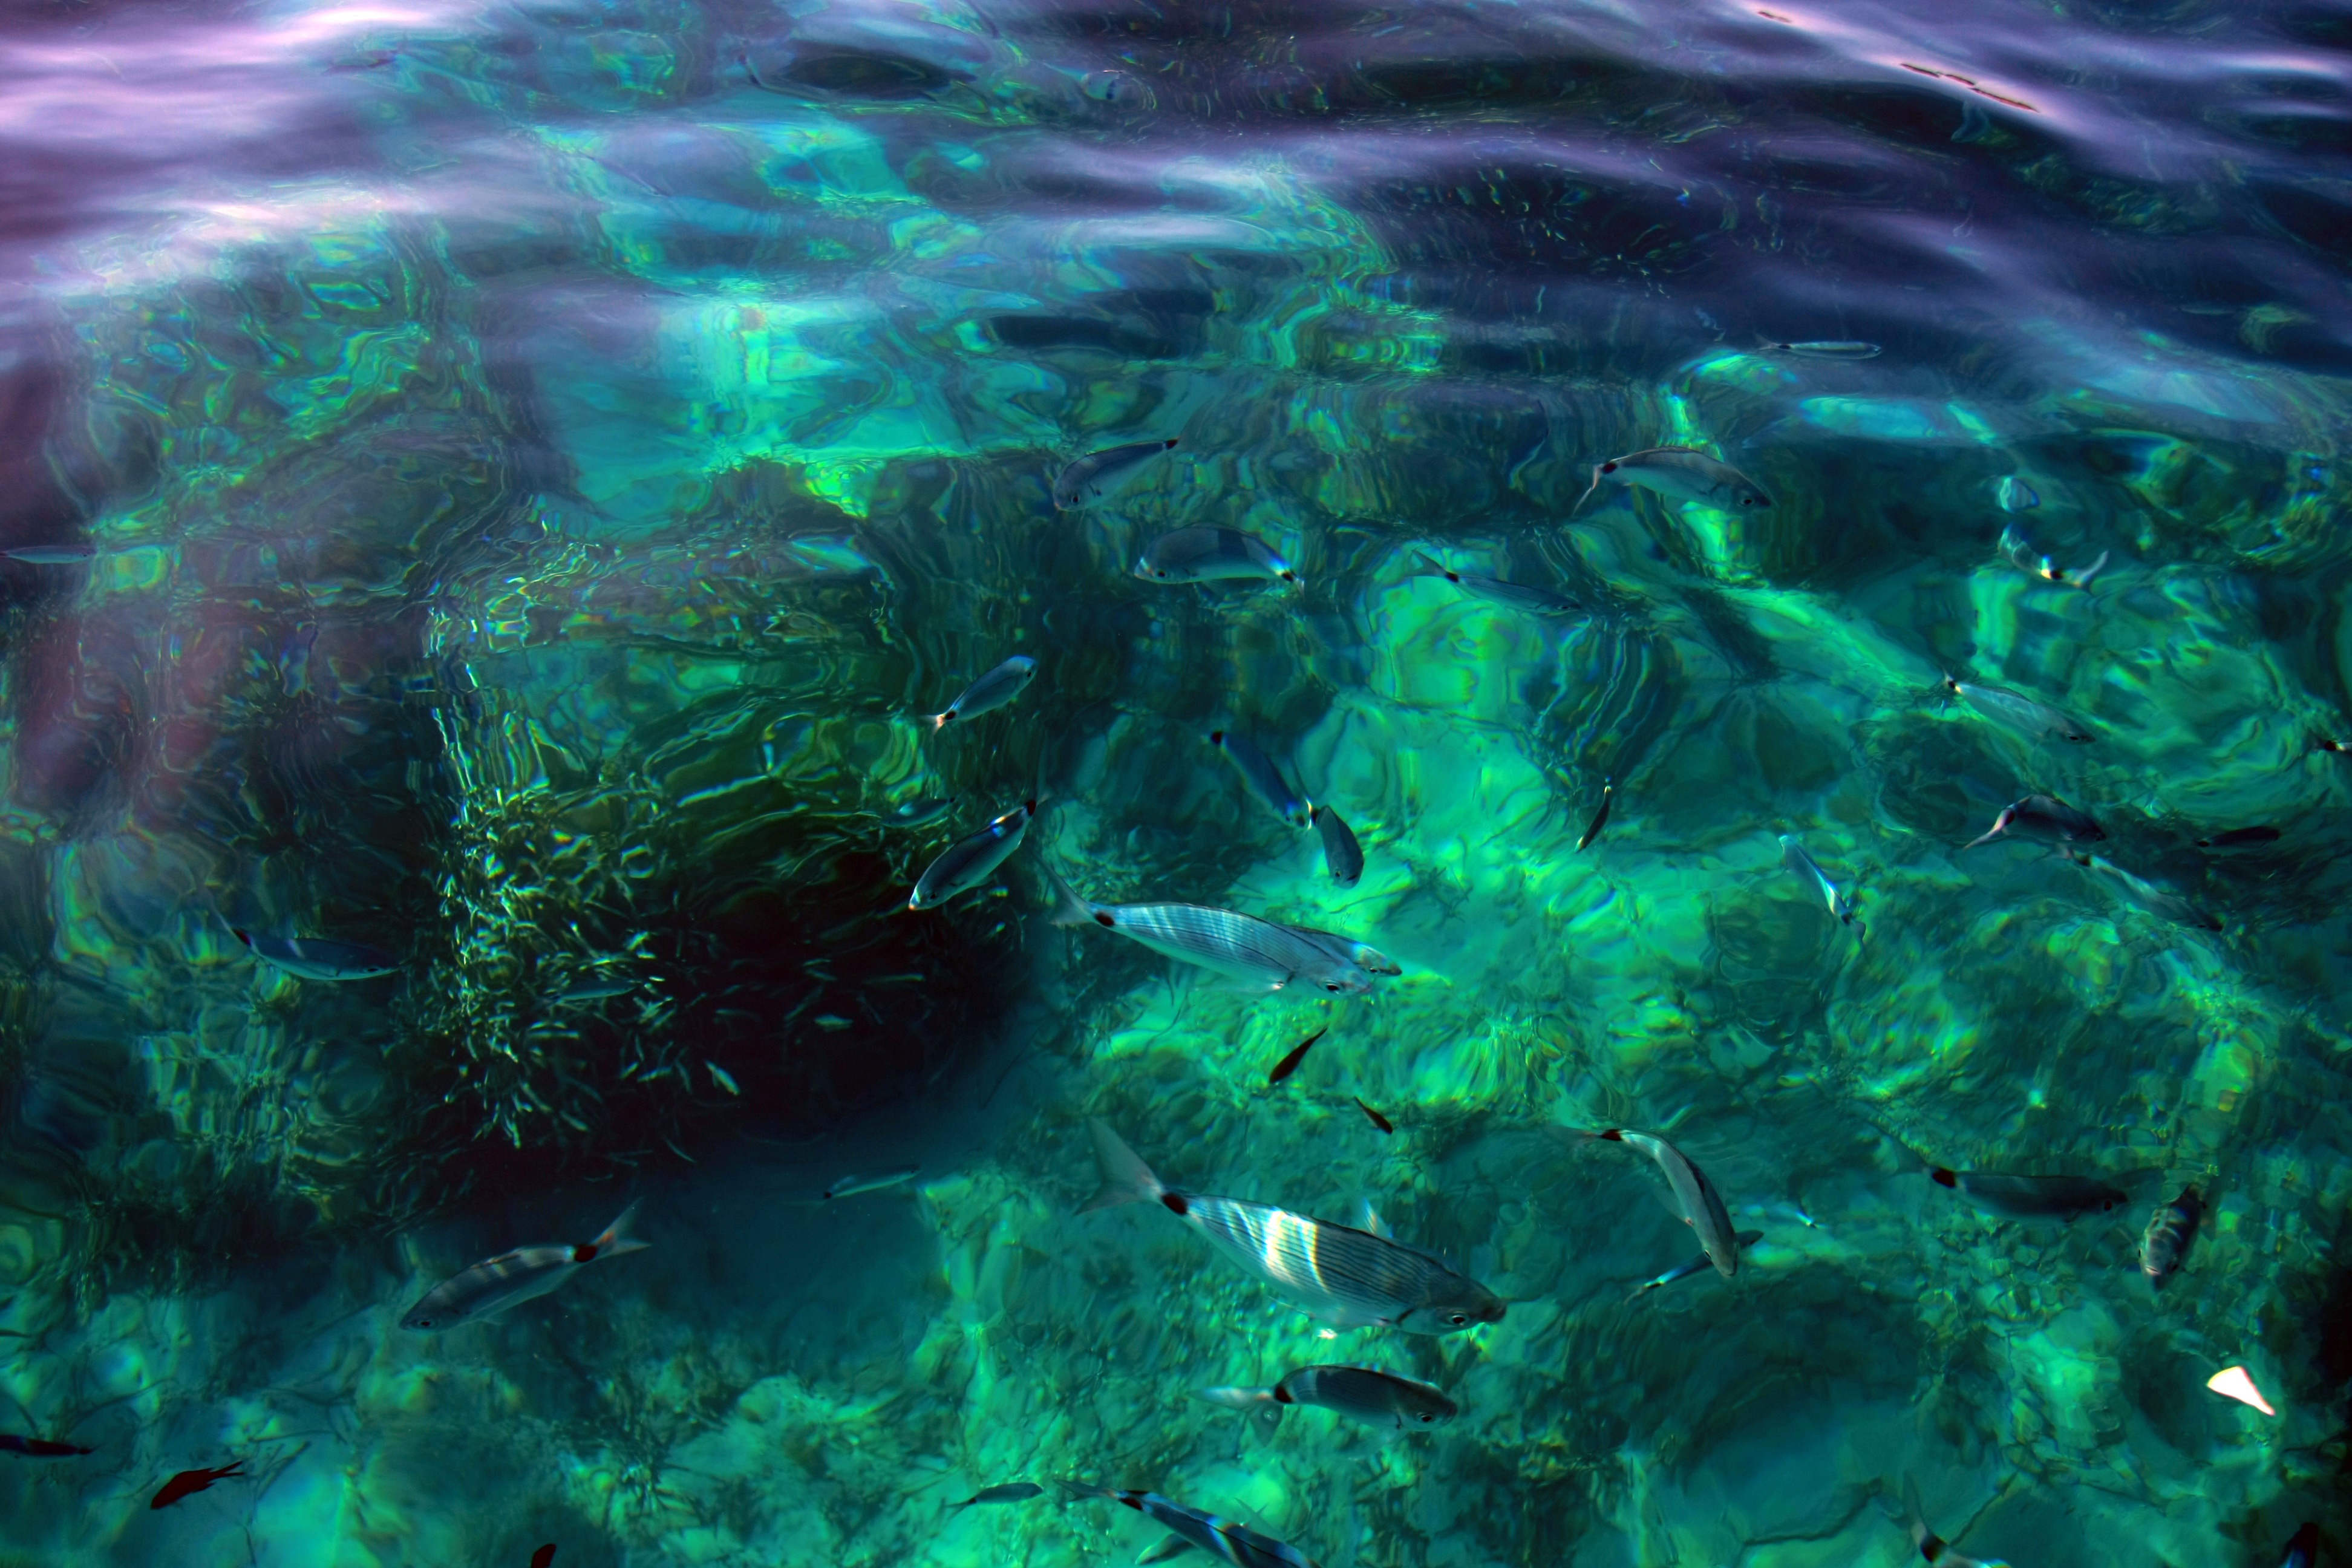
beach, sea, water, nature, ocean, underwater, green, biology, seaweed, blue, fish, coral, coral reef, reef, algae, animals, creature, marine biology